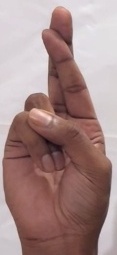
ASL sign: R